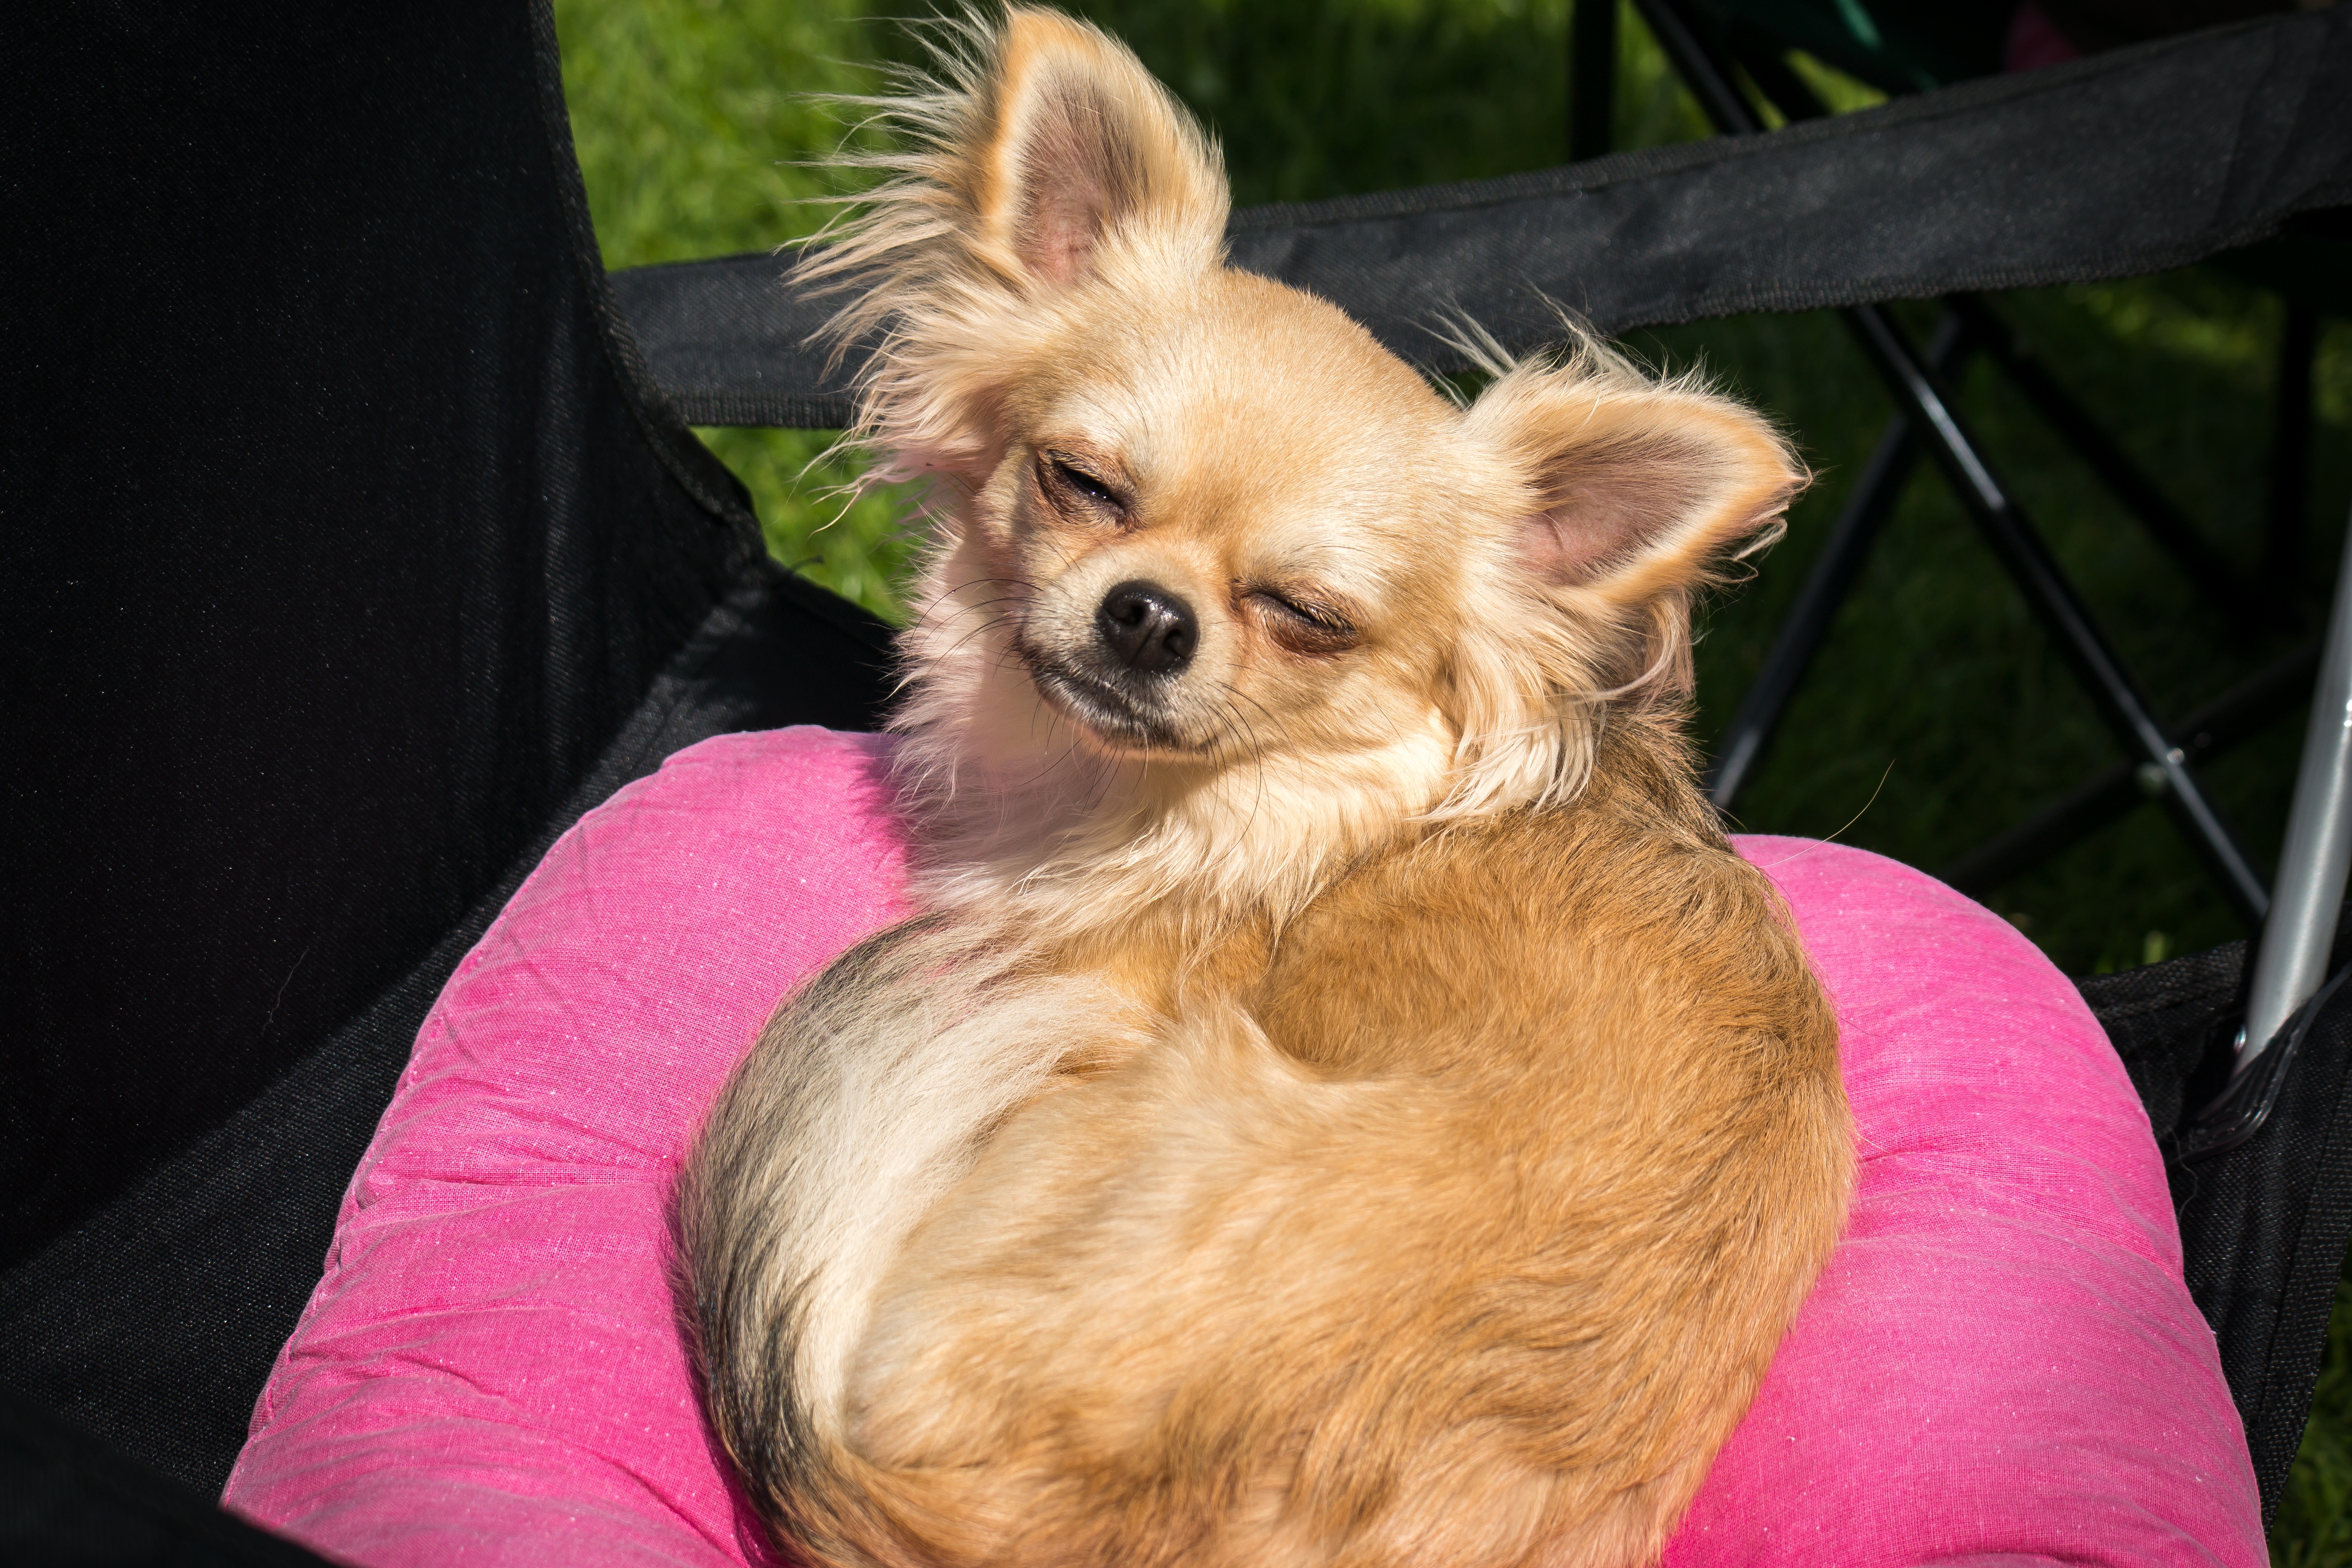
sweet, puppy, dog, animal, cute, pet, fluffy, small, mammal, vertebrate, chihuahua, dog breed, animal portrait, small dog, knuffig, chiwawa, dog like mammal, carnivoran